Garratt locomotive

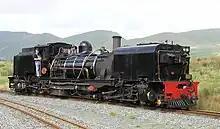
South African Railways gauge NG G16 class Garratt on the Welsh Highland Railway

One of ten Garratts delivered in 1953 to the South Australian Railways – number 409 – is on static display at the National Railway Museum, Port Adelaide, South Australia. The locomotives were ordered in 1951 from Beyer, Peacock & Company, when there was a need for more and bigger motive power to haul the heavy ore trains on the narrow-gauge line between Broken Hill and Port Pirie. The company subsequently subcontracted the order, with main specifications identical to those of the notable 60th class of the East African Railways, to Société Franco-Belge, its European associate based in Raismes.